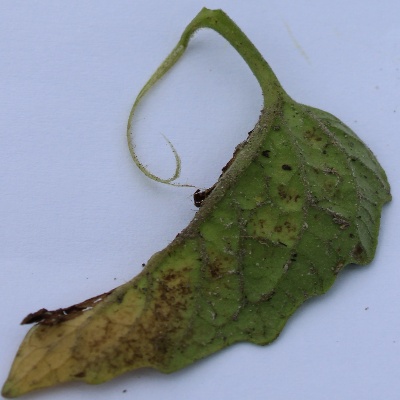
Crop: Tomato
Condition: septoria leaf spot